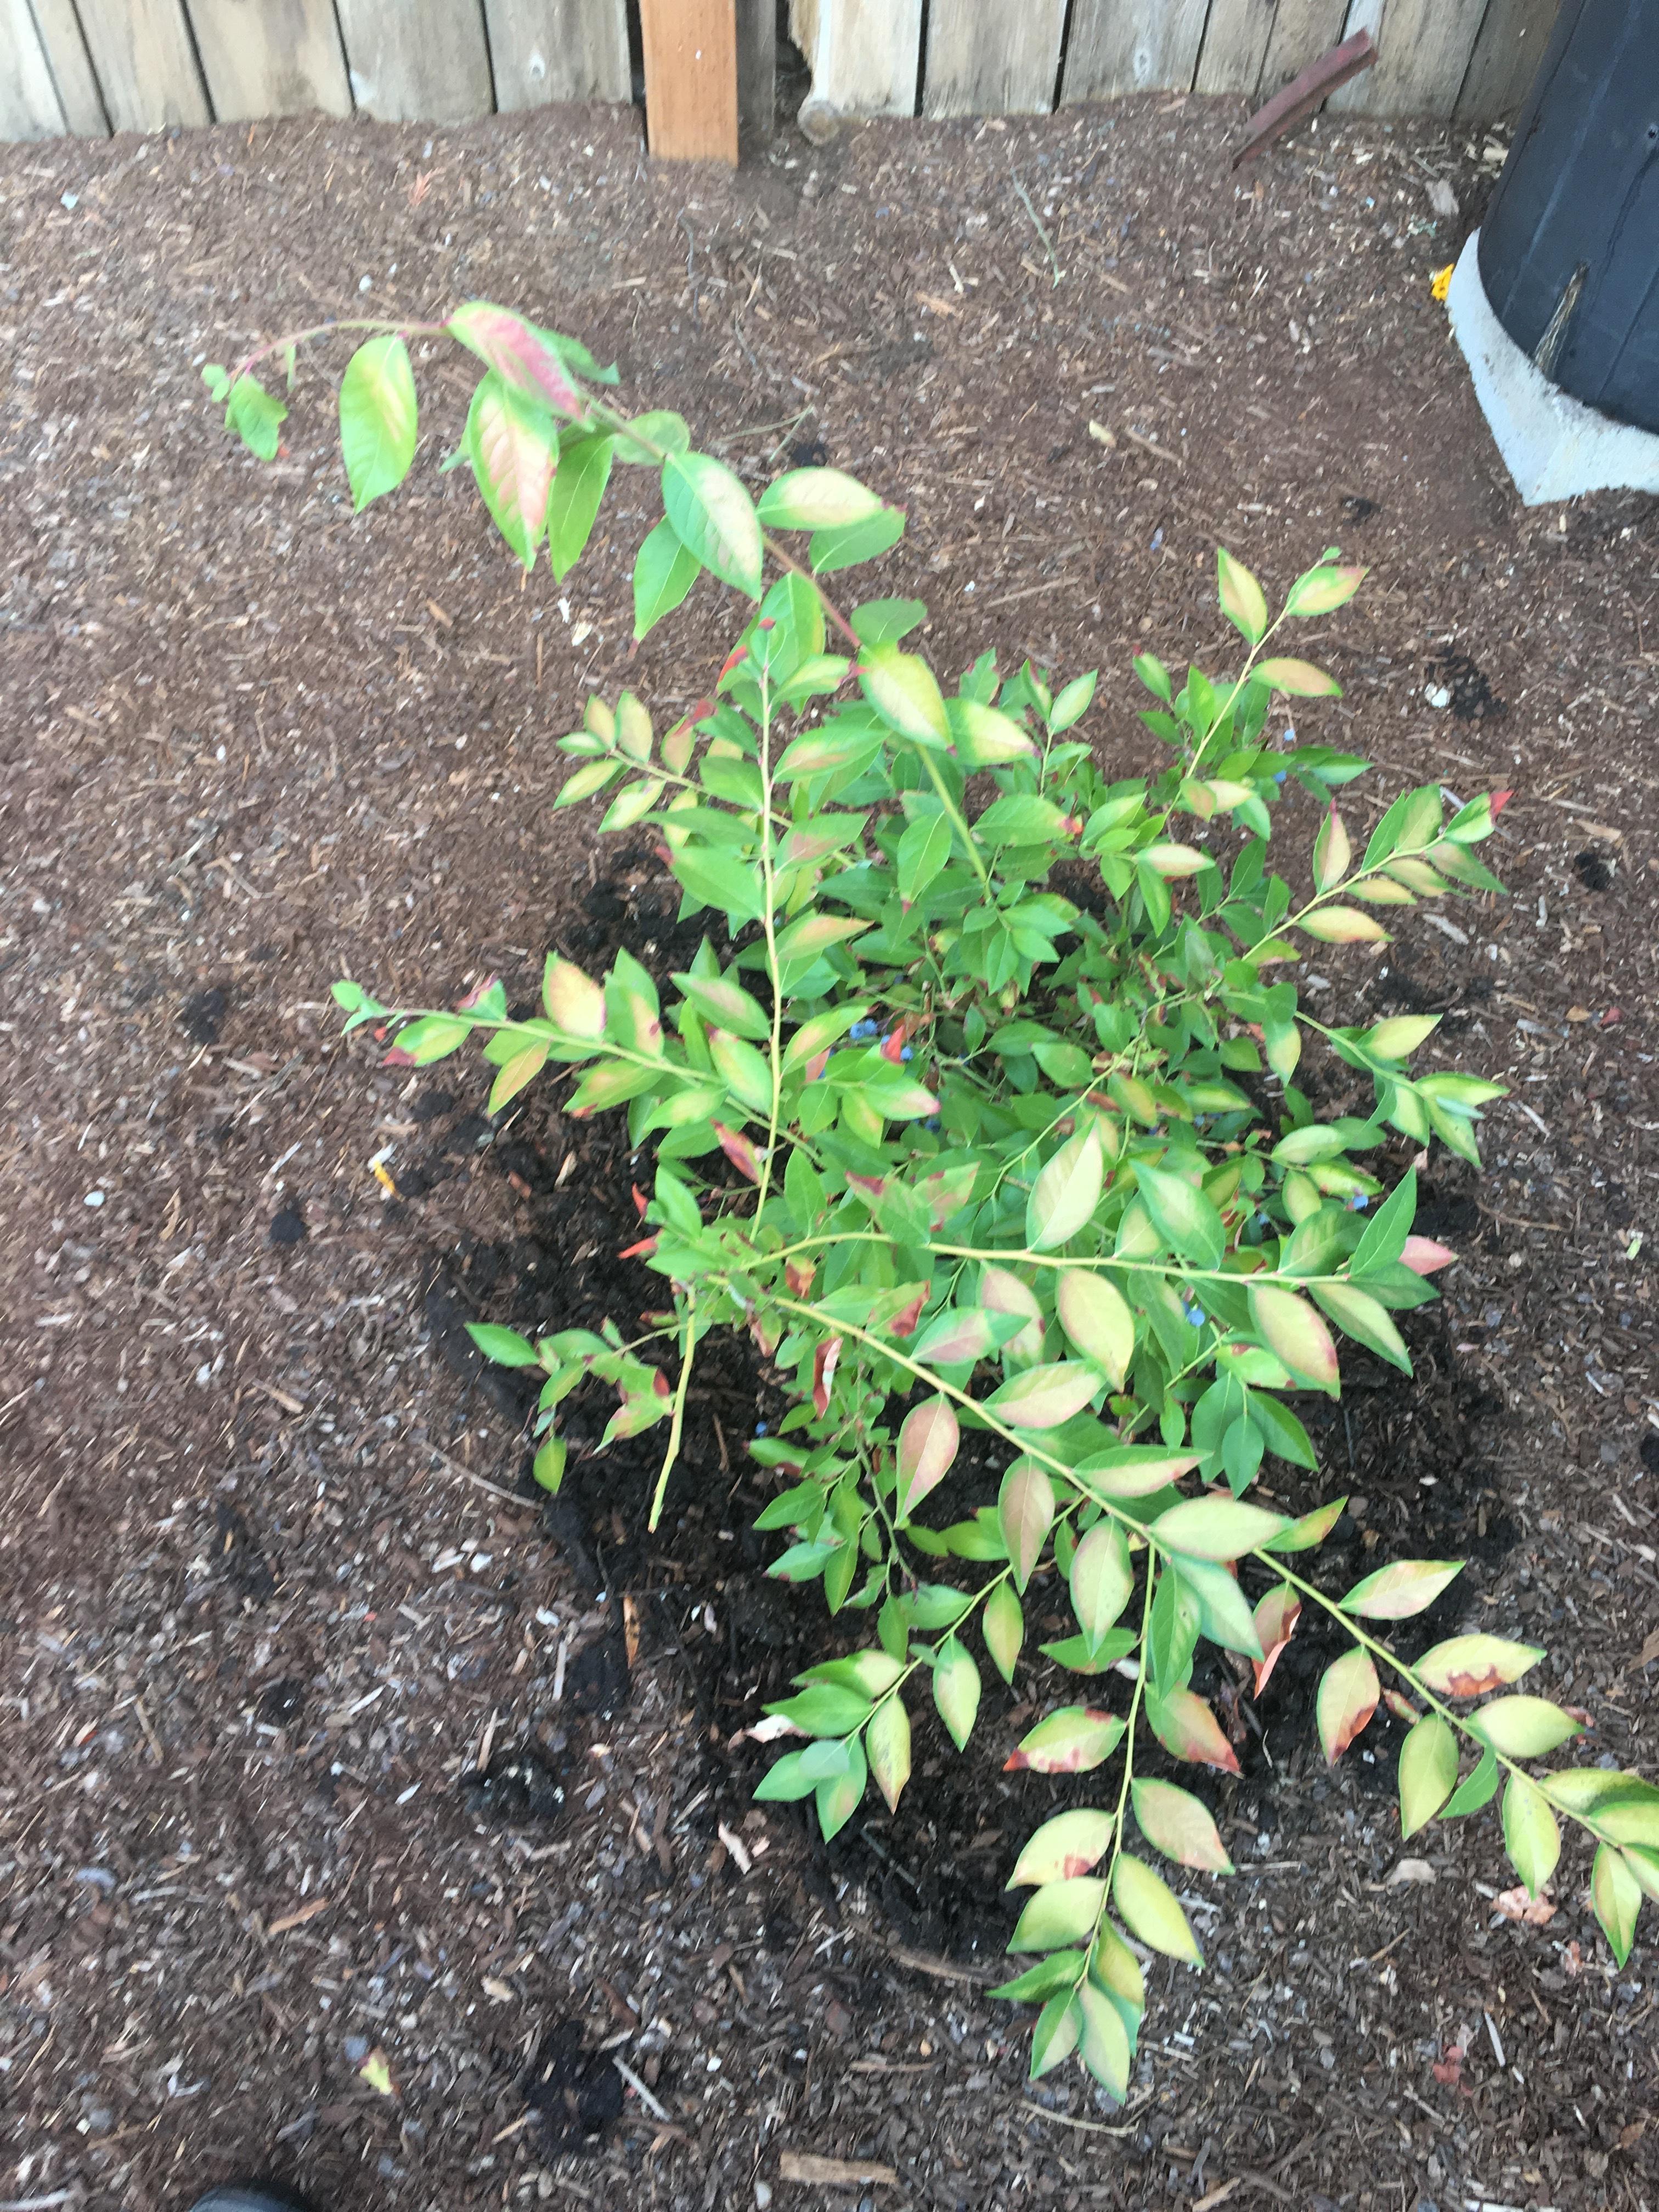
Plant: Blueberry
Disease: blueberry scorch